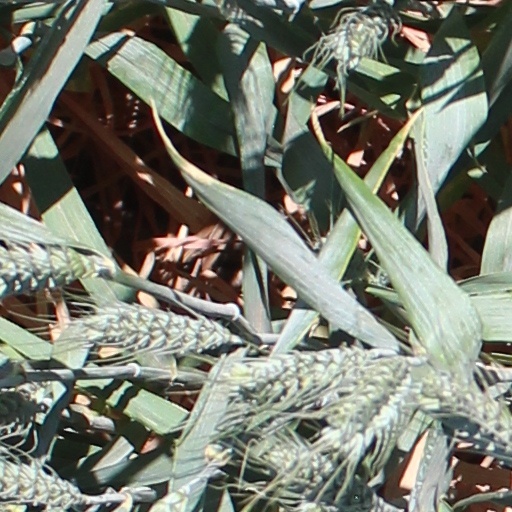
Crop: wheat